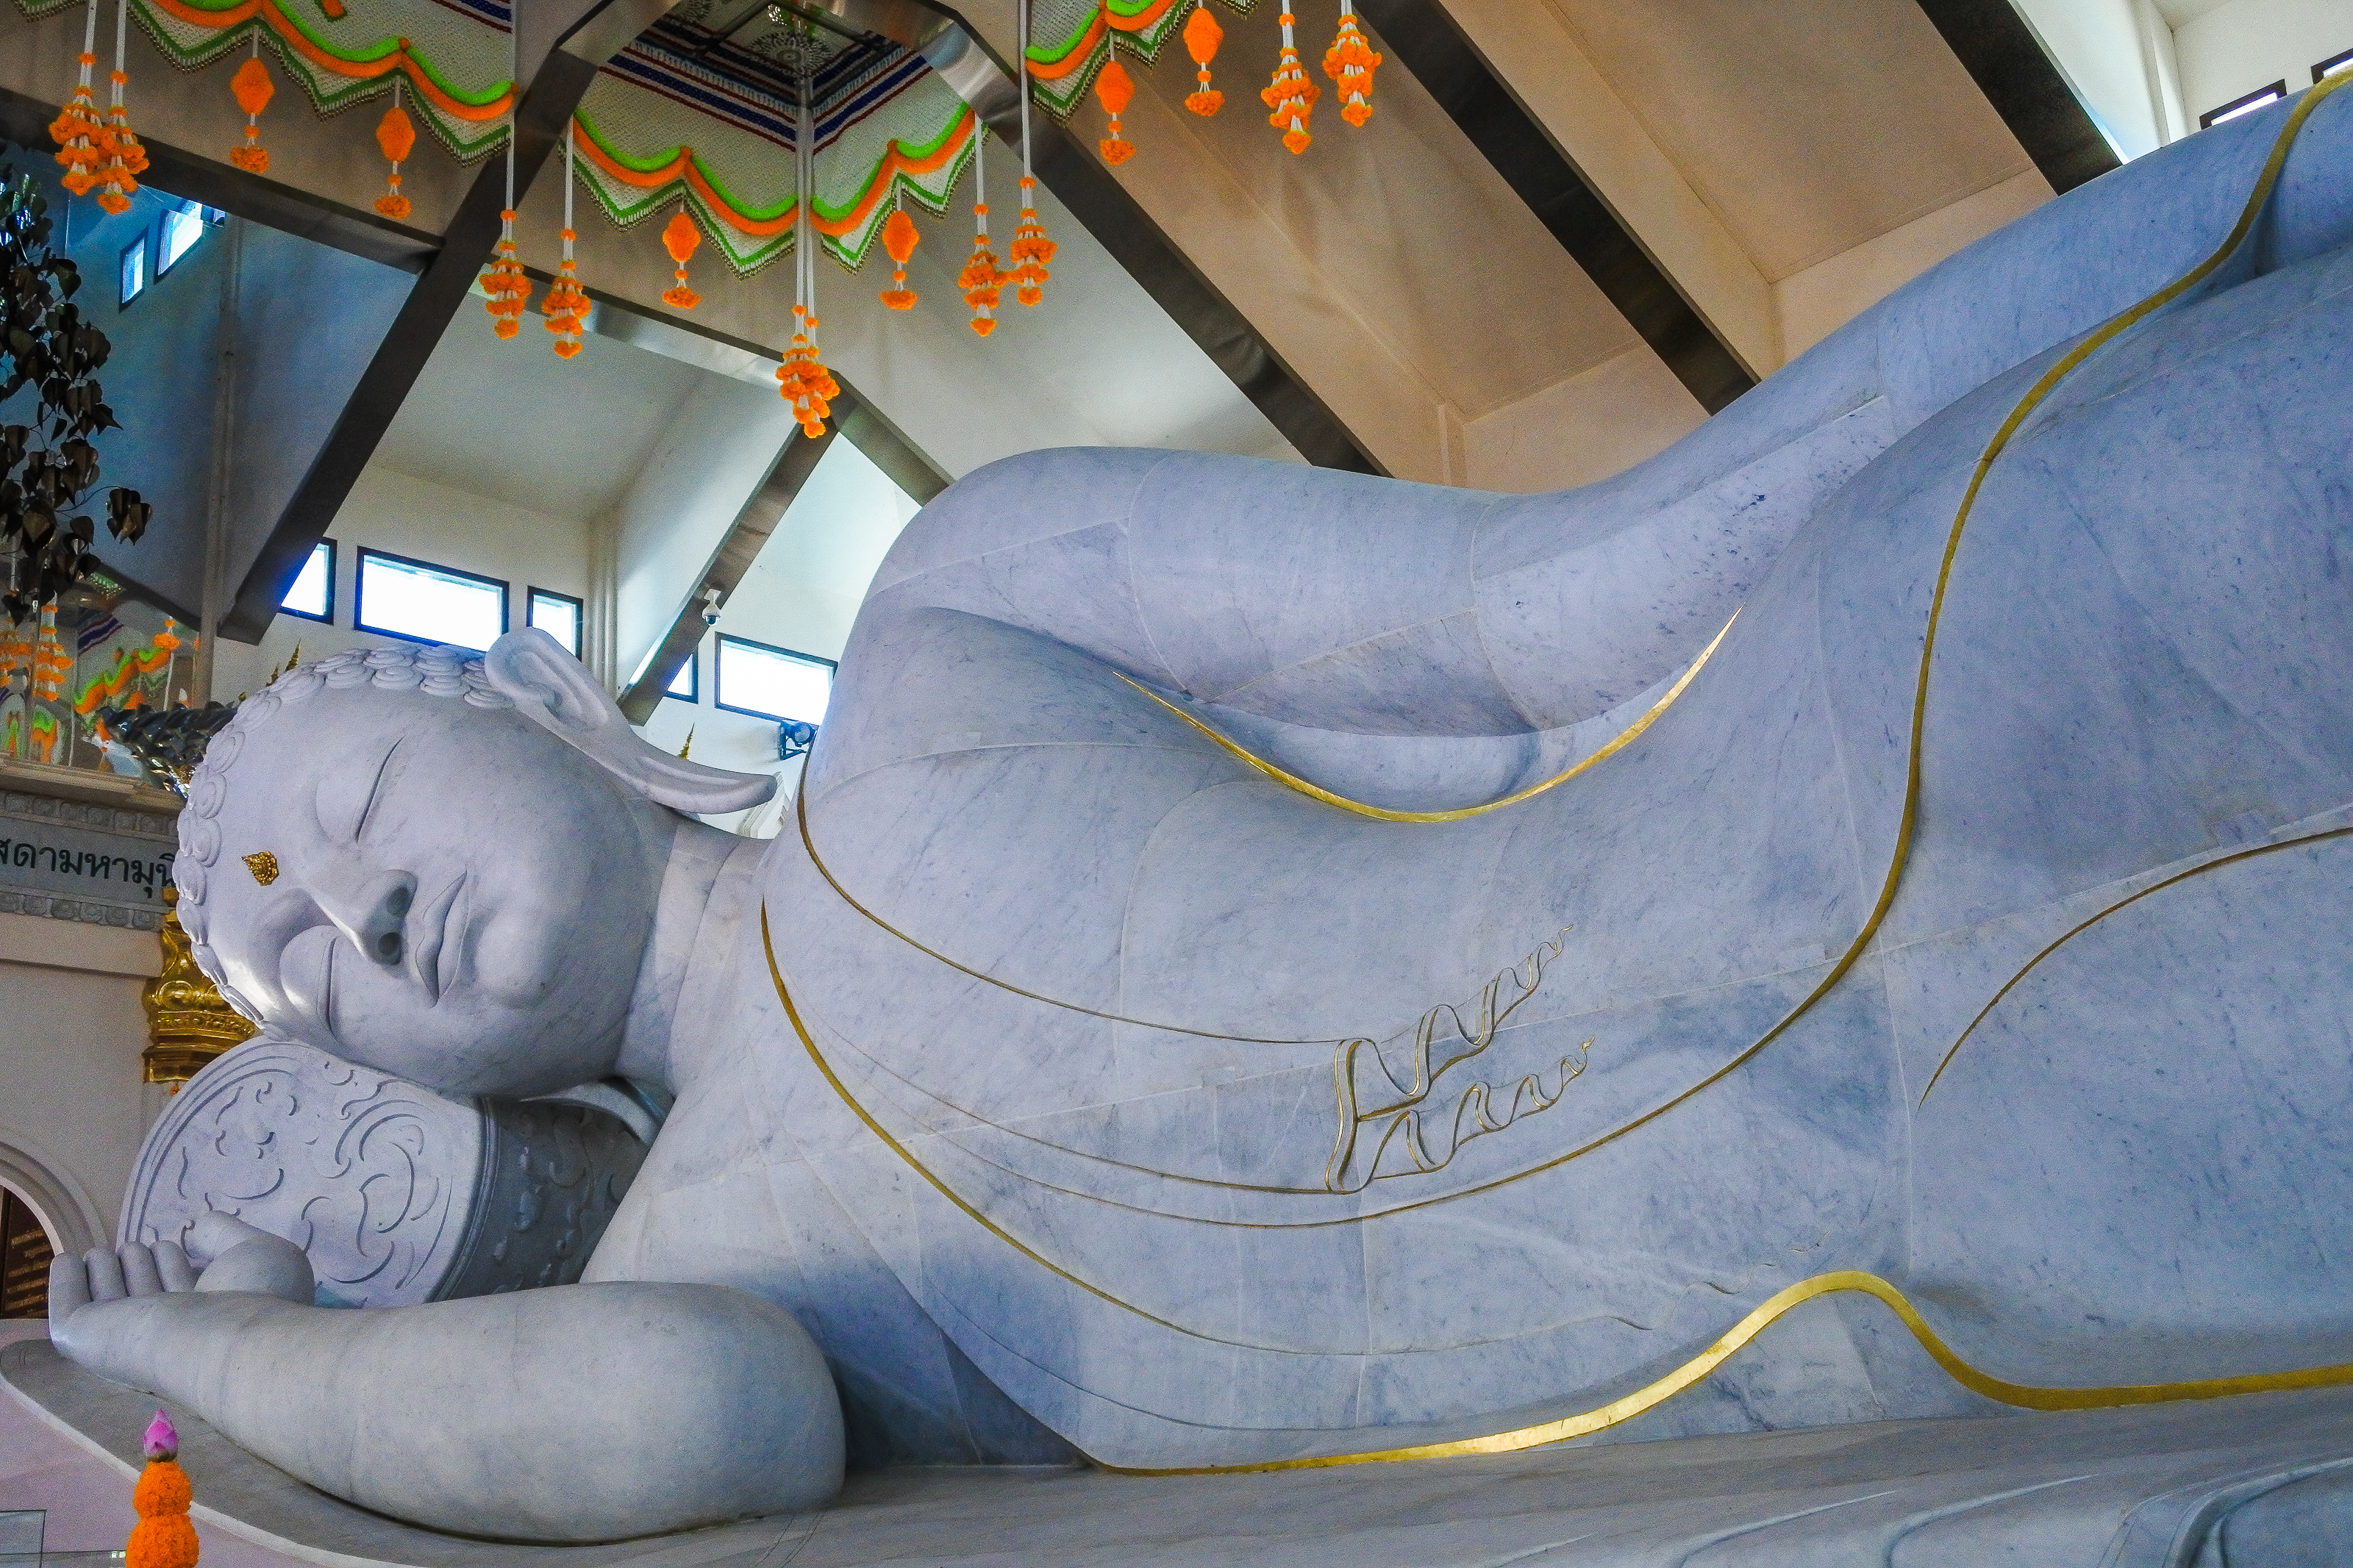
kon, building, design, thailand, udon, decoration, architecture, art, udonthani, old, texture, thai, abstract, wat, buddhism, ancient, religion, pa, background, culture, buddhist, temple, thani, phu, travel